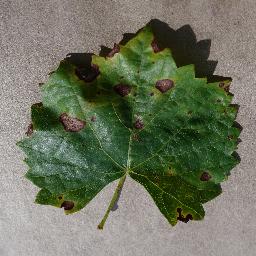
Label: Grape___Black_rot